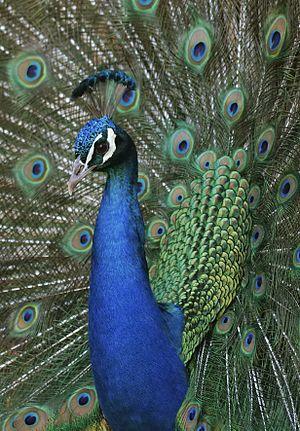
Paon faisant la roue au jardin de botanique du muséum de Toulouse